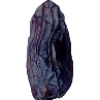
Label: Dates 1